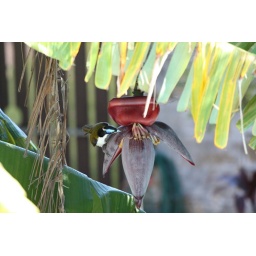
Blue-Faced Honeyeater on a banana tree in our back garden, Brisbane, Queensland, Australia